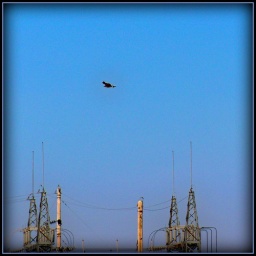
I spent another week out on the road and shot these images. I caught this Hawk flying over the job sight.